Shadowgun Legends

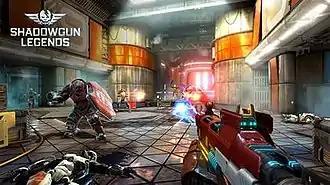
Screenshot from Shadowgun Legends as part of Nvidia Shield Promotion Tour

The game consists of 11 single-player campaign missions and over 40 side missions and many multiplayer game modes such as Duel, Capture The Flag, Dungeons and Arenas.